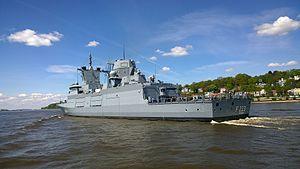
Frégate F223 à partir Nordrhein-Westfalen à Hambourg sur l'Elbe, vue arrière